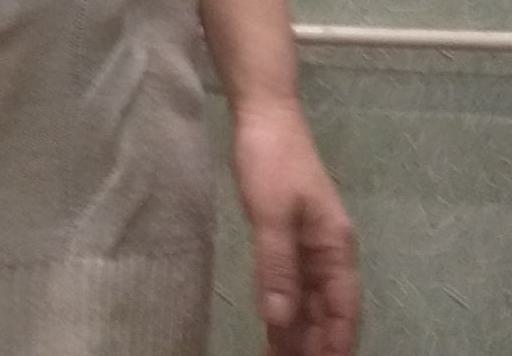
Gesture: no_gesture